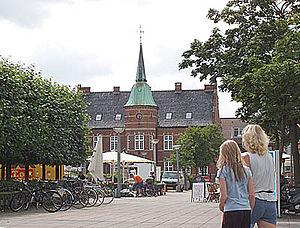
Silkeborg est une ville du Jutland-Central, chef-lieu de la commune de Silkeborg, qui regroupe depuis la réforme de 2007 les villes de Gjern, Kjellerup, Silkeborg et de Them.